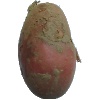
Label: Potato Red 1